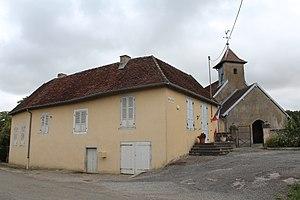
Mairie d'Abergement-le-Grand.
Abergement-le-Grand est une commune française située dans le département du Jura, en région Bourgogne-Franche-Comté.